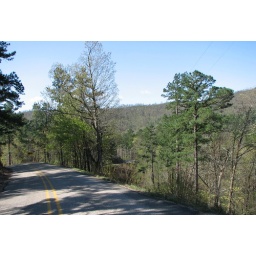
This is a shot from the drive over Cossatot mountain to where I am building the cabin.